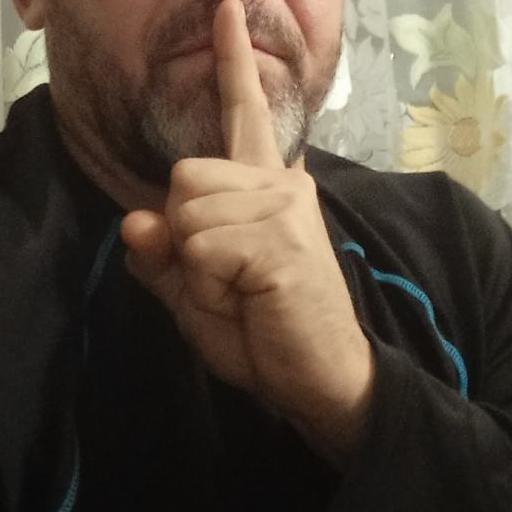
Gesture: mute